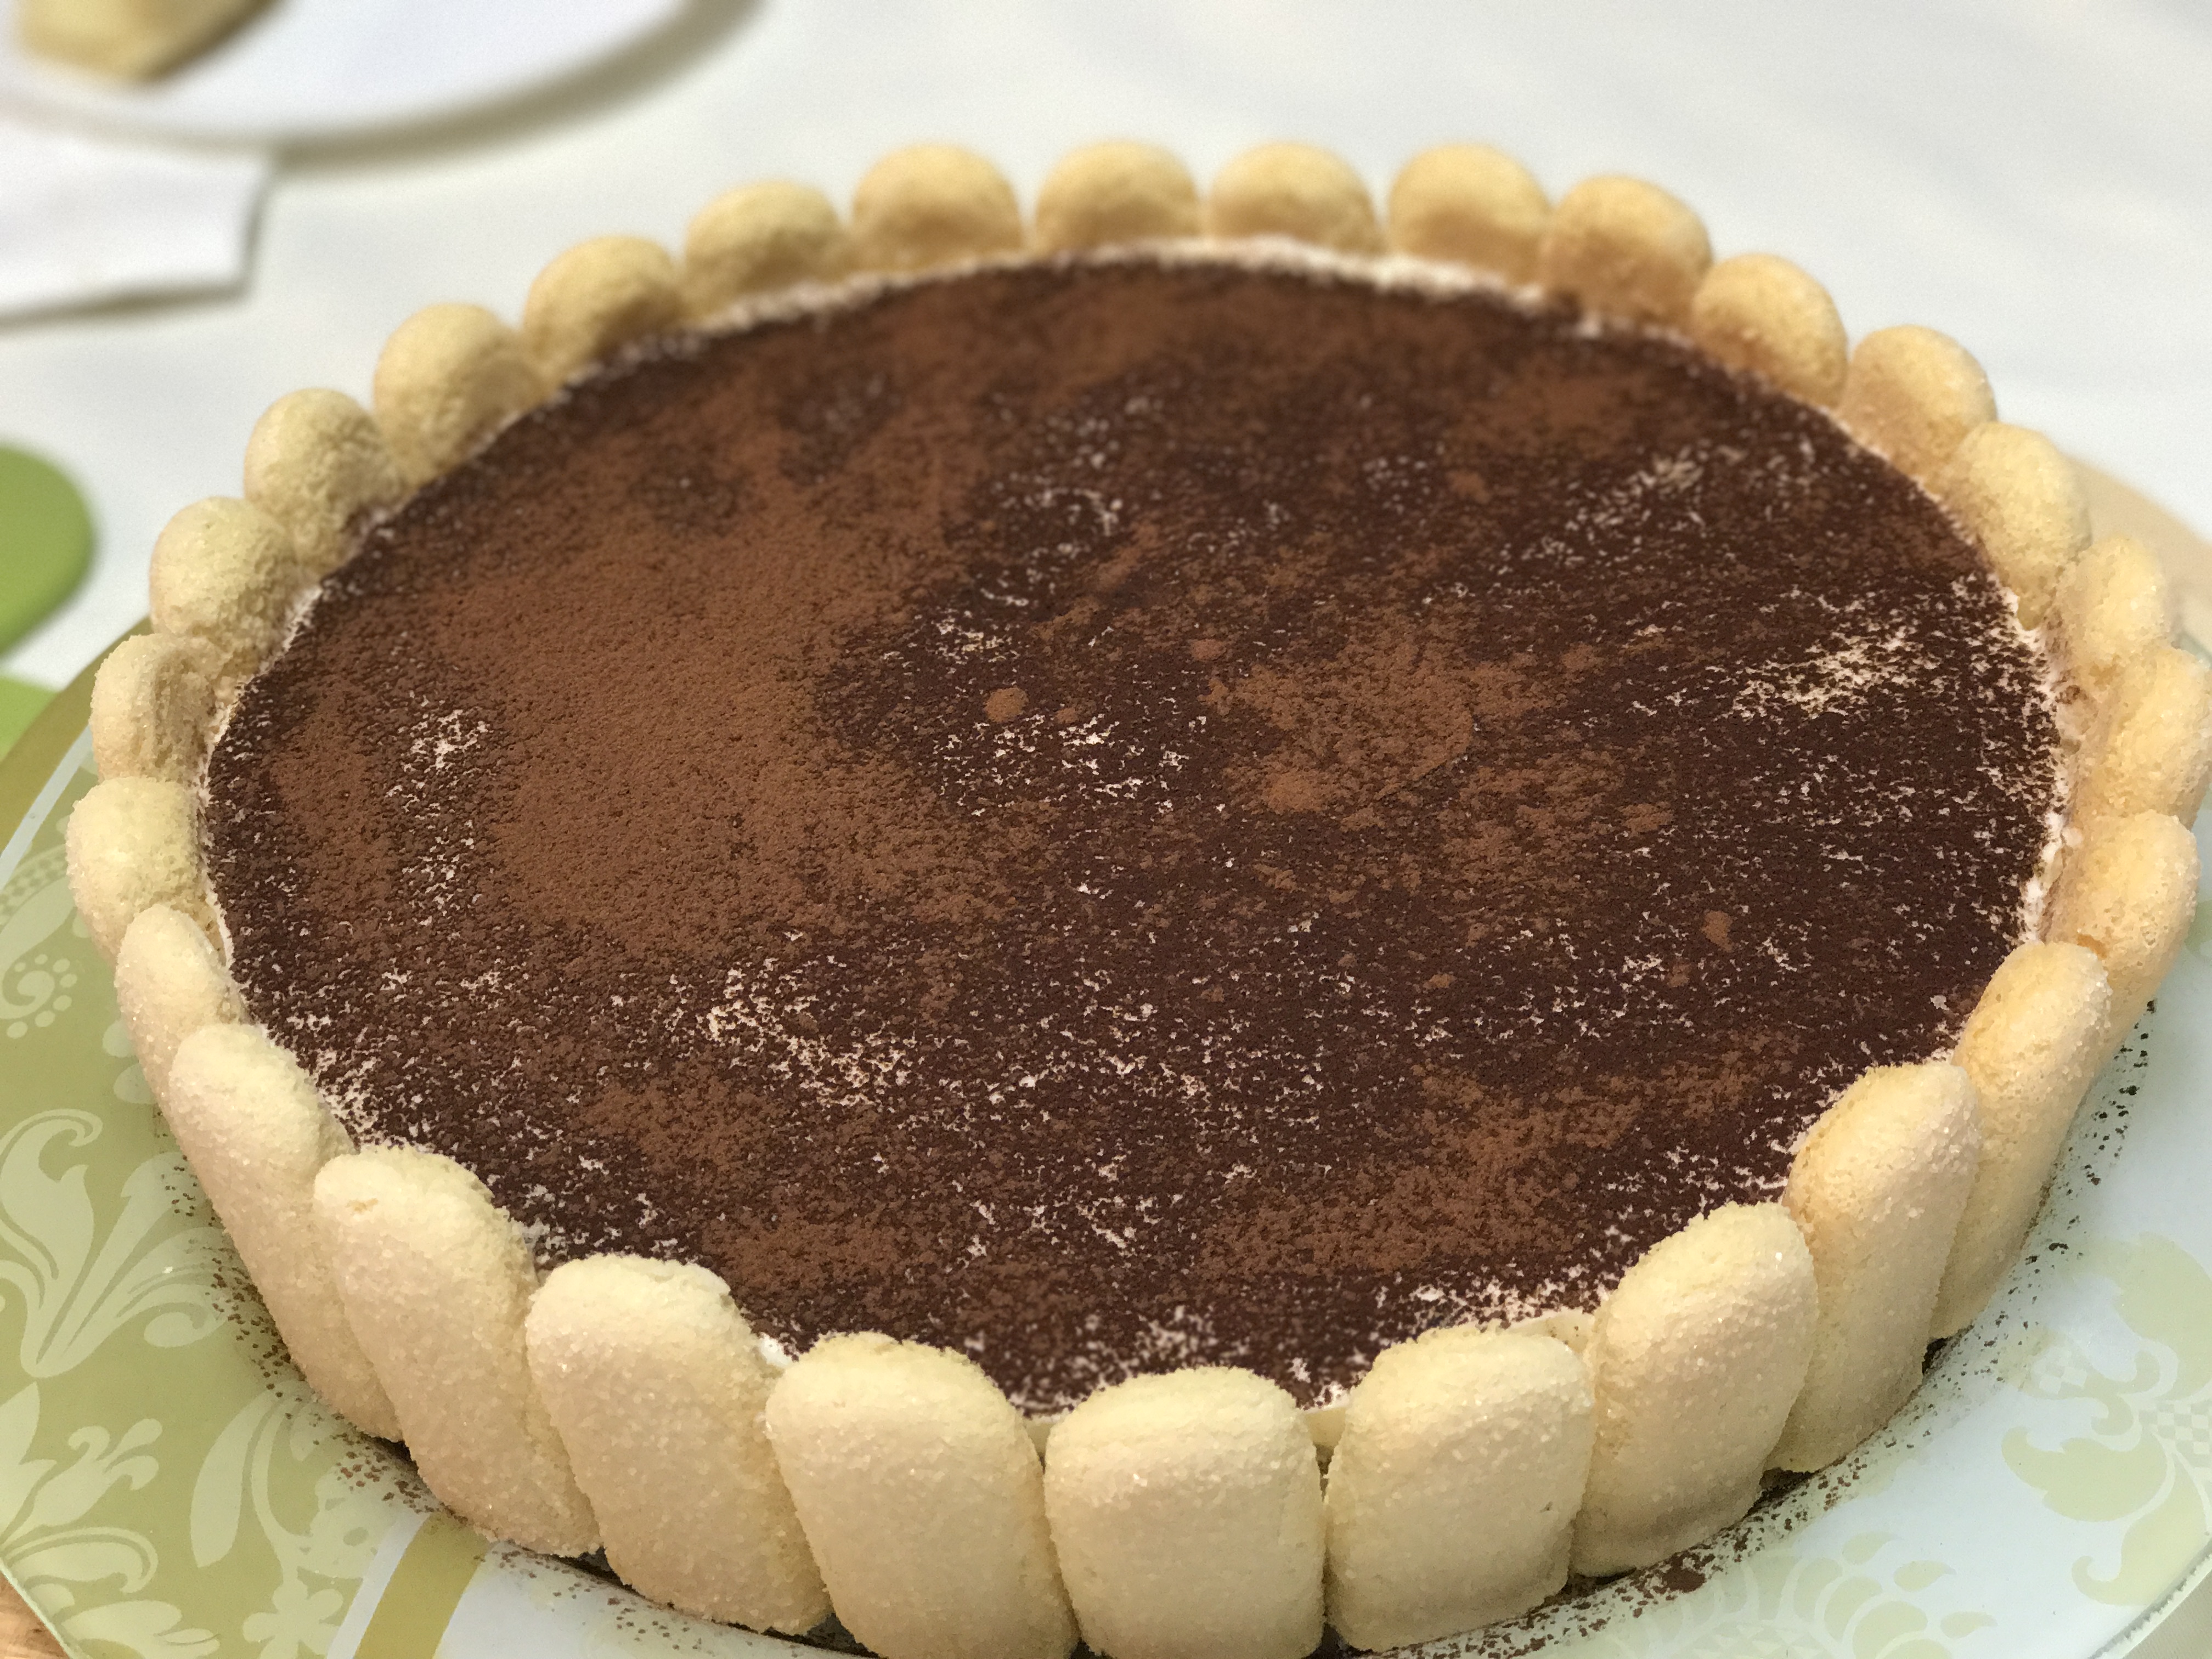
food, chess pie, dessert, baked goods, cuisine, tart, treacle tart, banoffee pie, butter pie, pie, frozen dessert, baking, tiramisu